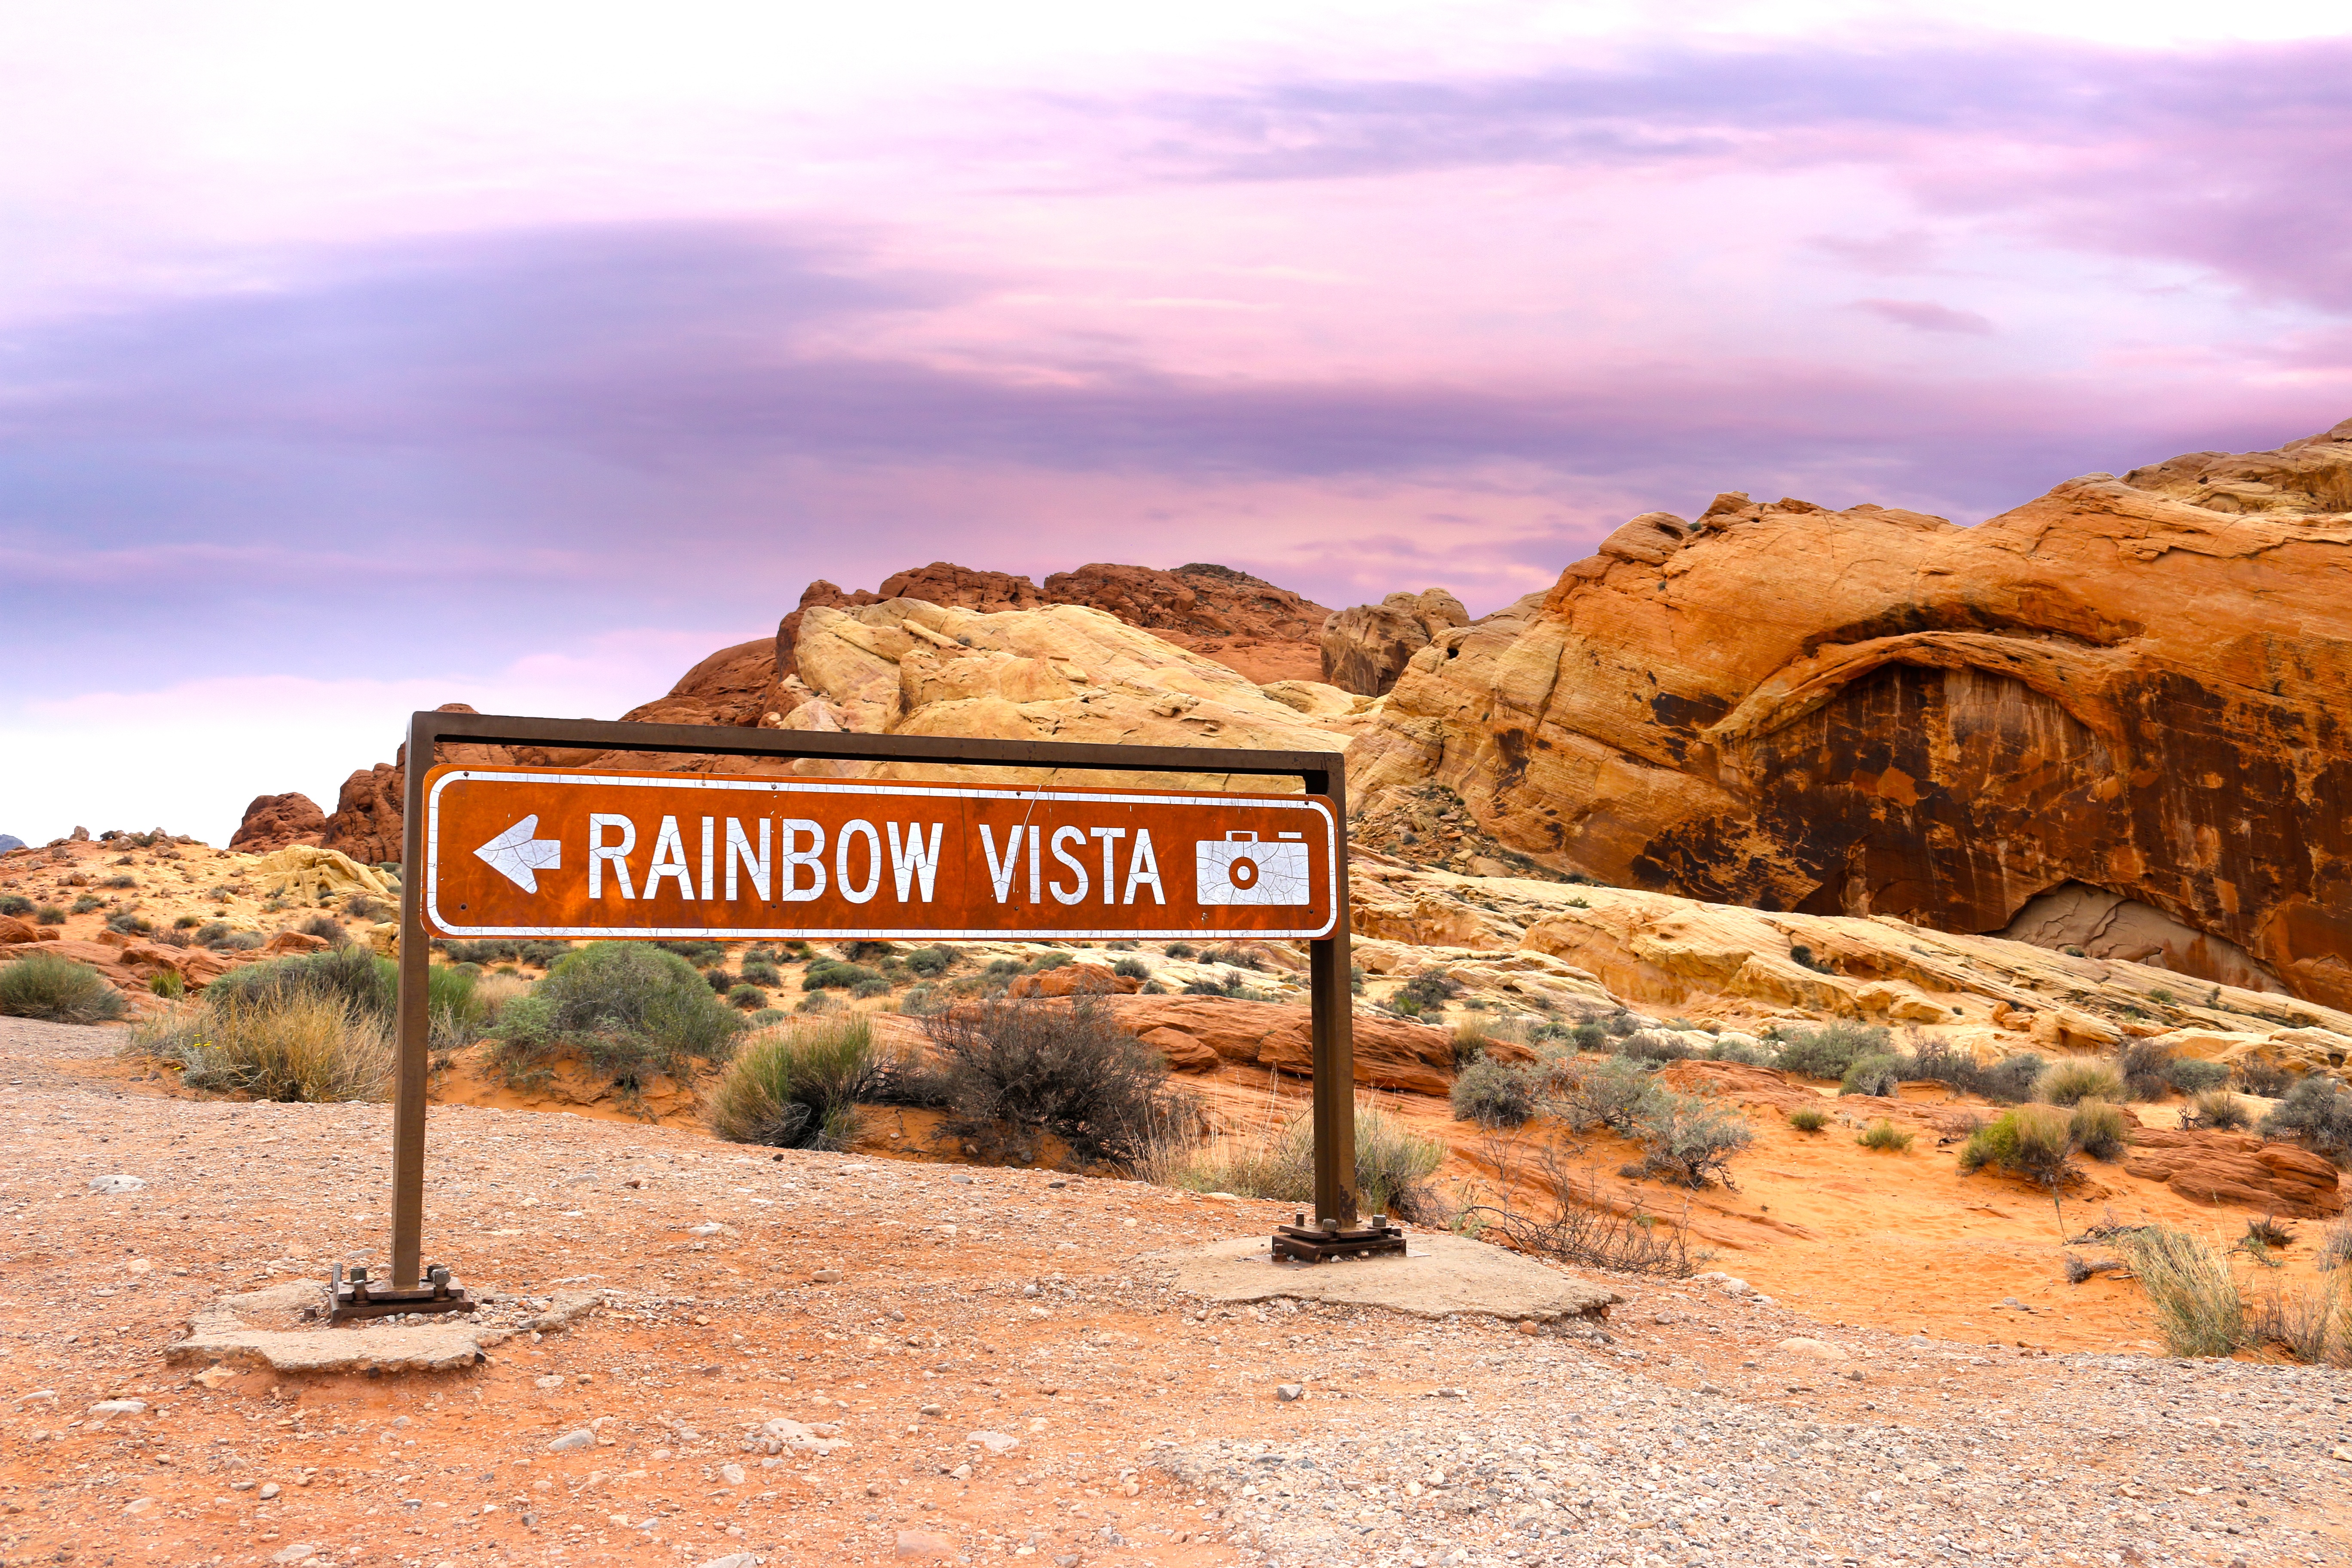
landscape, nature, rock, wilderness, arid, desert, valley, stone, travel, formation, arch, red, scenic, natural, park, fire, soil, tourism, terrain, national park, savanna, road trip, outdoors, west, rainbow, geology, badlands, plateau, nevada, vibrant, southwest, destination, wadi, las vegas, landform, red rocks, valley of fire, natural environment, aeolian landform, rainbow vista